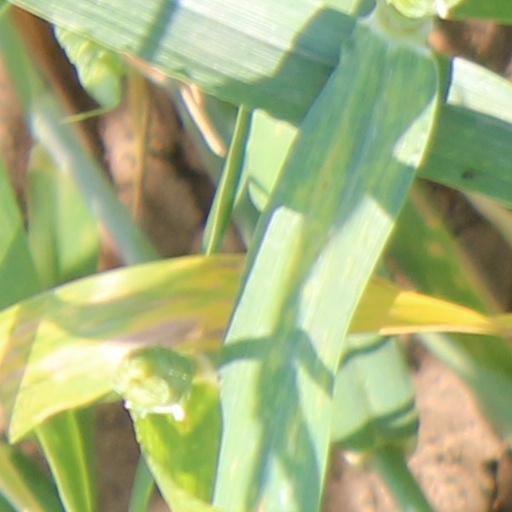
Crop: wheat